Edward Peters (prospector)

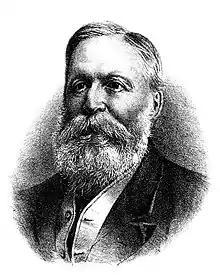
Thomas Gabriel Read

For many, Gabriel Read is the key figure of the Otago gold rush, though it is clear that he was not the first to find gold in the Tuapeka region; Edward Peters had made discoveries as early as 1857, and certainly by 1858 when John Turnbull Thomson reported it.